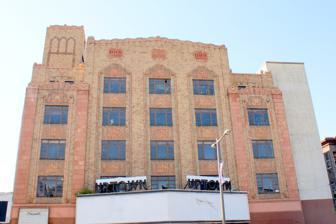
Building: Uptown Theater (Philadelphia)
Country: United States of America
Year built: 1927
For other uses, see Uptown Theatre (disambiguation) . United States historic place Uptown Theater and Office Building U.S. National Register of Historic Places Show map of Philadelphia Show map of Pennsylvania Show map of the United States Location 2240–2248 N. Broad Street , Philadelphia , Pennsylvania Coordinates 39°59′14″N 75°9′23″W / 39.98722°N 75.15639°W / 39.98722; -75.15639 Built 1927 Architect Magaziner, Eberhard & Harris Architectural style Art Deco NRHP reference No. 82003817 Added to NRHP July 22, 1982 The Uptown Theater is an Art Deco building built in 1927. It is situated in Philadelphia , Pennsylvania .  Designed by the Philadelphia-based architectural firm of Magaziner, Eberhard & Harris , the theatre is located on 2240 N. Broad Street . It became a major venue on the Chitlin' Circuit , from 1951–1978. In 1982, it was listed on the National Register of Historic Places . It reopened for a short time, as a church. But, in the 1980s, water damage occurred, which caused it to close in the early 90s. In 2001, the Uptown Entertainment and Development Corporation bought the building with plans for renovation. Beginnings Opened on February 16, 1929, the 2,040 seat, 50,000 square foot Uptown Theater was built for sound, specifically the new talkies of the time, made by Warner Brothers . Designed by Louis Magaziner , it featured a lavish interior, with four floors of office space above. The interior consisted of stained glass, high ceilings, and terracotta. As the industrial age peaked in America, North Philadelphia became a working man's town. A large influx of European immigrants moved to the northern part of the city, and moved into the newly developed rowhouses. In addition to the new immigrants, North Philadelphia also became the home to many fashionable mansions of the upper and upper-middle class. Executives from nearby factories lived in Victorian brownstones, some with turrets and mansard roofs, which lined the streets of North Philly. Along Broad Street were the grand mansions of many industrialists. Lower North Philadelphia in particular housed a number the nouveau riche; ambitious first or second generation immigrants or that had made their fortunes starting manufacturing firms. The theater was originally built for the nouveau riche of the area. Unknowingly, it opened up on the eve of the Great Depression , which in turn had a great effect on the neighborhood. Over the next few decades The Great Depression, outsourcing, and white flight took their toll on North Philadelphia in a fashion similar to other major US cities of the mid to late 20th century, if not in a more pronounced fashion. While some small areas had long housed primarily African-American residents, redlining, racist loan companies, and rising unemployment led white residents out of the city, and forced blacks in. Black doctors, lawyers, politicians and preachers took over the grand mansions along Diamond Street, while middle and lower class blacks moved into the rowhouses that were once predominately white. The Golden Years The theater in 2014 In 1951 the Uptown Theatre was bought by Sam Stiefel, who also owned Washington's Howard Theatre and Baltimore's Royal Theatre , and became part of the " chitlin circuit ," hosting live music shows that were primarily rhythm and blues, soul, and gospel directed towards an African American audience. The performances at the Uptown Theater came to rival those at Harlem's Apollo Theater . In 1957, Georgie Woods of WDAS (AM) fame started to produce shows at the Uptown Theater. In 1960, Sid Booker became the manager of the theater, and remained so until 1979. In 1961, the venue was sold by Mrs. Bert Steifel to a large chain corporation, after managing it for only two months following the death of the Steifel brothers, who owned it for many years Performances Many different types of shows went on at the venue during its prime. Usually, each show consisted of multiple artists, usually ten to twelve acts, and they performed in order of popularity. There were several performances a day, and the show usually lasted for about ten days. The first show of the day started at 2pm. The midnight performances of the show cost $2.50, while the earlier shows cost $1.50, and the kiddie matinees cost 50 cents a person. In its early years patrons could arrive on the Broad Street Subway and enter through the theatre's own subway platform. On Thursday nights, the theater used to have Temple University night, in which many white students would come in and watch performances. Many patrons of the theater would hide in places such as the bathroom to see additional shows in one day. The shows themselves were very competitive in nature, with each act trying to get the biggest rise out of the crowd. Performers and audience members alike dressed up when attending shows at the theater. Performers also tried to impress each other with wowing the crowd with the best dance moves as well. Artists were not often booked for a lot of money. Georgie Woods was able to book the Supremes for $400 for a full 10-day run. Not only did musicians perform at the Uptown Theater, but comedians such as Redd Foxx and Flip Wilson used to open for the acts. The venue itself was unique in that it had its own house band. Bill Masse was band leader of the band until he died in 1961. In 1963 Sam Reed became leader of the house band, which was well known amongst artists in the chitlin circuit . According to The Philadelphia Inquirer , by 1971 the shows were grossing $250,000 a year. During the rest of the month when performers were not in town, movies usually played. There were also jazz shows where local and famous jazz performers took the stage. The shows were not characterized by the rowdy crowds that accompanied the shows promoted by Georgie Woods. The Uptown Theater was also famous for its amateur nights in which local artists would compete for various prizes. Many artists got their start in the music industry due to these amateur nights. One such person that started their career at the Uptown Theater was Daryl Hall of Hall & Oates . Hall, who attended the nearby Temple University, won a talent show playing with his then group, the Temptones. This was before pairing up with Oates. The group, backed by the James Brown Band, won the contest thus getting Hall his first record deal. Civil rights The theater was a hotbed for civil rights activism, especially in the form of music. Georgie Woods produced shows at the theater, called freedom shows , in which artists played to promote civil rights, and the money generated at these shows went to charities of Georgie Woods' choice, regardless of creed, color or religion. In 1967, Georgie Woods staged a special show for wounded veterans from the Vietnam War that were from the Philadelphia area. The theater also became an important landmark for civil rights in Philadelphia. Cecil Moore was a Philadelphia lawyer that was extremely involved in civil rights, and was a close friend of Georgie Woods, and was also involved in the freedom shows. In 1963, Georgie Woods, Jackie Wilson , and Del Shields won awards at the Uptown Theater from the Philadelphia branch of the NAACP for being entertainers that were actively involved in civil rights . Also, the famous 1964 Philadelphia race riot happened blocks from the theater, and when it occurred Commissioner Howard R. Leary had Georgie Woods come talk to and calm down the crowd, which eventually dispersed as per his request. His influence on the community was so great, showed how important the Uptown Theater was for the residents of North Philadelphia. Neighborhood This article contains wording that promotes the subject in a subjective manner without imparting real information . Please remove or replace such wording and instead of making proclamations about a subject's importance, use facts and attribution to demonstrate that importance. ( July 2018 ) ( Learn how and when to remove this message ) By the late 1950s, North Philadelphia was the epicenter of Philadelphia's African-American community. It was a vibrant place populated by all classes. There were dozens of factories, numerous clubs along Columbia Avenue , shops and restaurants all over the place, and the Uptown—which evolved into a mecca for live music. Many family owned businesses around the theater became popular spots for the performers and audience members alike. Many of the performers would eat at Miss Pearl's house, which was located right behind the venue on Carlisle Street. In addition to that, many of them got their hair done at Don's Doo Shop, which was and still owned by Don Williams, right around the corner on 15th Street and Susquehanna Avenue. Many of the artists stayed at the Ben Motor Inn on 22nd Street and Spring Garden. The neighborhood was often noted to be tight-knit, where many people living in the area worked in the nearby factories and knew each other by name. The area surrounding the theater was also unique in that it did not provide a lot of space for parking, so many people walked or took public transportation to the Uptown. Later years and decline Eventually, the riots and the manufacturing exodus of the 1960s occurred, and the gang wars of the 1970s. By 1978, the Uptown was too small for the major acts, in an area with high crime. In 1971, Sam Reed, who was leader of the house band in the 1960s stepped down. In December 1971, there were frequent concert gang fights that broke out. In 1972, Georgie Woods stopped producing shows at the Uptown Theater , mainly because of the drugs and violence in the surrounding neighborhood of the theater. In May 1972, shows stopped playing at all at the venue, and in 1978 the Uptown Theater ultimately closed. Other reasons led to the decline of theaters similar to the venue. The music industry had changed significantly from when the theater was in its prime. Black artists were now able to cross over, and play in venues such as ones in Atlantic City and Las Vegas. Musicians that played there were able to perform at larger venues and make more profit. Georgie Woods also stated in an interview that the existence of booking agencies made it harder to book acts because they would ask for more money. There was a point in time when black artists could only be heard if they went to Georgie Woods, but once music became integrated. Also, the decline of independent record stores disabled local artists from being able to promote their music. On the other hand, music became more integrated, so many radio stations only played a sampling of rhythm and blues, as opposed to stations that used to solely play rhythm and blues. Many artists started to cross over into pop, so they were less inclined to play at theaters such as the Uptown. The neighborhood also changed dramatically. Many of the businesses started to decline because they catered to the Uptown clientele and lost them once the theater closed. The Uptown briefly reopened in the 1980s as a church. A church group held services there until a 1991 storm damaged the roof, allowing water to pucker the painted walls and corrode the gilded auditorium. After the congregation left, the only people who entered were "thieves, crackheads and taggers." More recently, members of the community gathered at the Uptown to mourn the death of Michael Jackson . Uptown Entertainment and Development Corporation (UEDC) The Uptown Entertainment and Development Corporation (UEDC) is a Community Development Corporation that was incorporated as a nonprofit in 1995. It acquired the theater building in 2001.  Fund raising and renovation work were ongoing in 2018 and a 2020 re-opening was anticipated. However the work stalled due to Covid-19 shutdowns and an attrition of board leadership. In February 2022 the UEDC had new leadership and was restarting the renovation work. The group declined to anticipate a new opening date after having missed that goal in the past. References